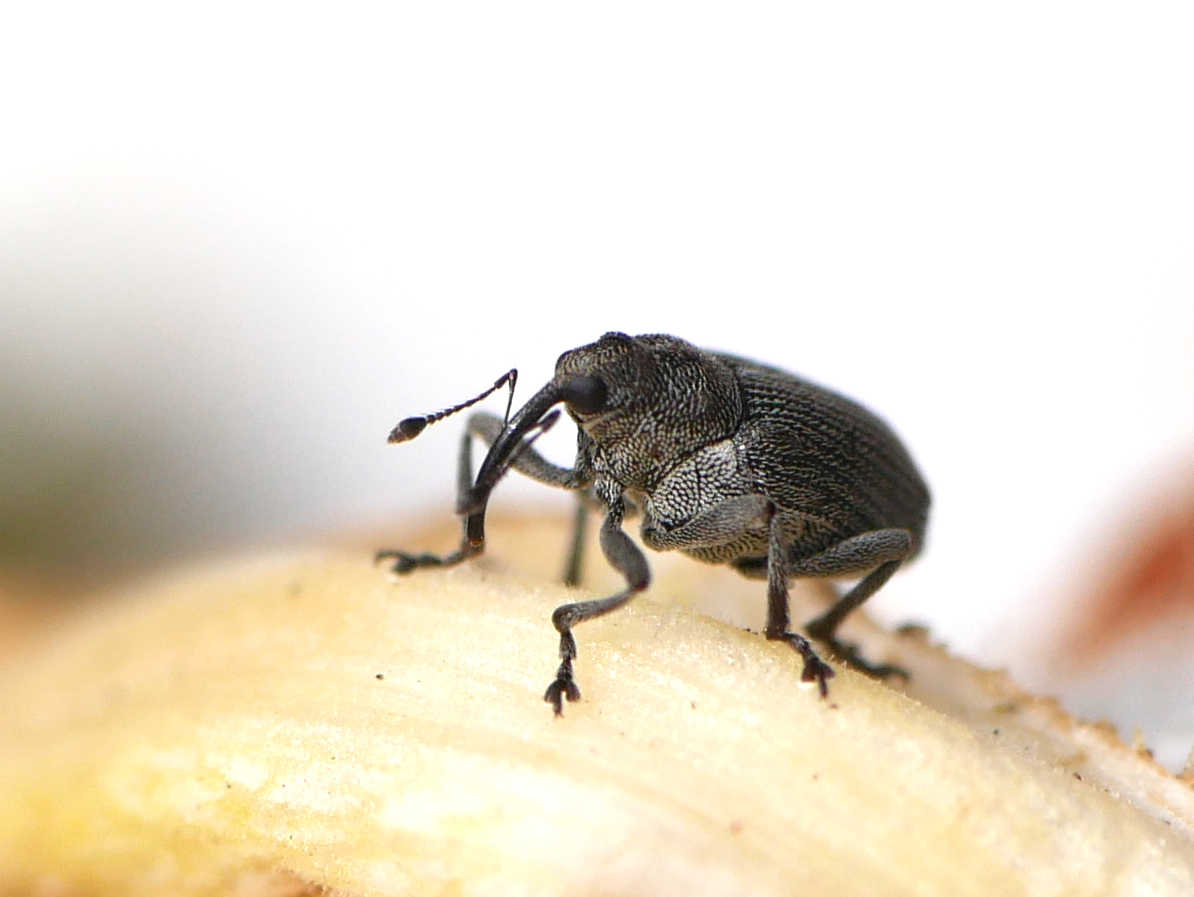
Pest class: Cabbage_seedpod_weevil